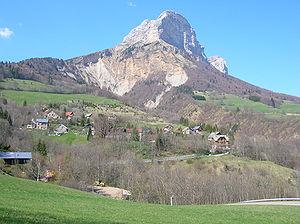
Saint-Pancrasse est une ancienne commune française située dans le département de l'Isère en région Auvergne-Rhône-Alpes. Depuis le 1ᵉʳ janvier 2019, elle est une commune déléguée de Plateau-des-Petites-Roches.